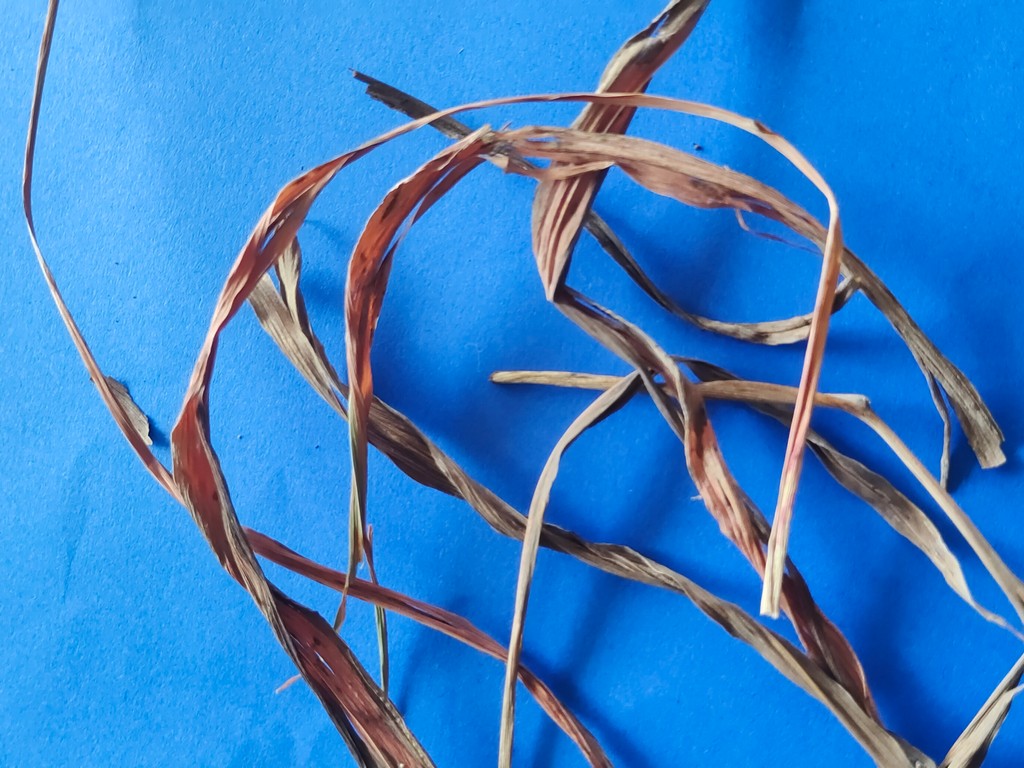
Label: Dried